Ballasalla railway station

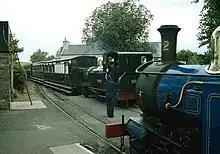
The once familiar scene as No.10 "G.H. Wood" crosses No.12 "Hutchinson" at the station in 1998 during the "Steam 125" celebrations; this practice ceased in November 2015

Although now extensively modernised and not really recognisable as the railway station that existed until 1985, it remains one of the most picturesque settings on the line and was popular with photographers who had the opportunity to take images of two trains at once. From 2001 to 2012 this railway station was the only crossing place in regular use on the line, as after timetable changes in 2001 there were no crossing trains at Castletown Station. However, with the introduction of a more intensive high season timetable in 2012, with six trains each way instead of the usual four, some trains have once again been crossing at Castletown, and all trains from 2015.